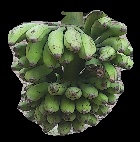
Variety: elakki-bale
Grade: grade3